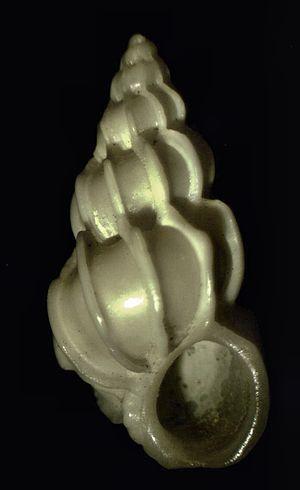
Epitonium est un genre de mollusques, de la famille des Epitoniidae.